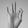
ASL letter: F